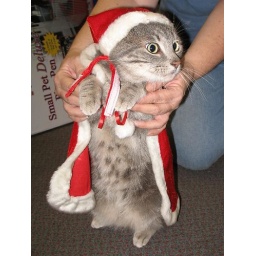
'Spud', a cute but mentally deficient cat owned by a friend.